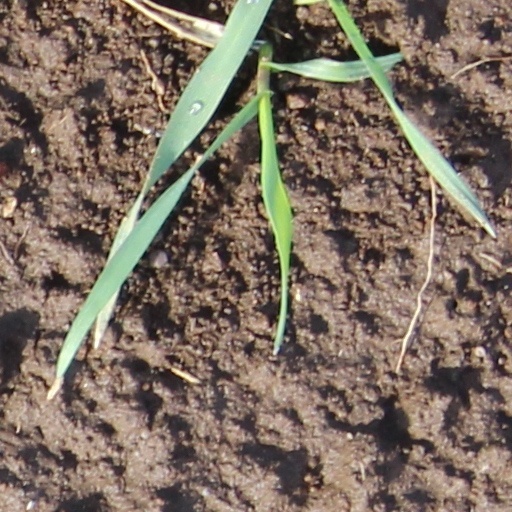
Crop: wheat